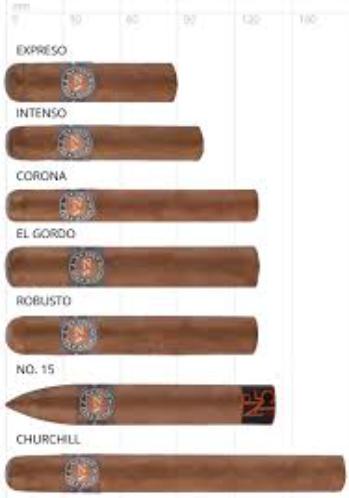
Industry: Necessities